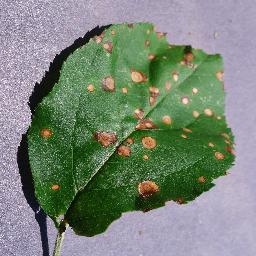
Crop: apple
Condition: black_rot